Yazidism

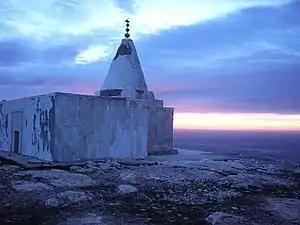
The Chel Mera Temple, or "40 Men Temple", on the highest peak of the Sinjar Mountains in northern Iraq. The temple is so old that no one remembers how it came to have that name, but it is believed to derive from the burial of forty men on the mountaintop site.

Children are baptised at birth and circumcision is not required, but is practised by some due to regional customs. The Yazidi baptism is called ' (literally: 'to seal'). Traditionally, Yazidi children are baptised at birth with water from the ' ('White Spring') at Lalish. It involves pouring holy water from the spring on the child's head three times.